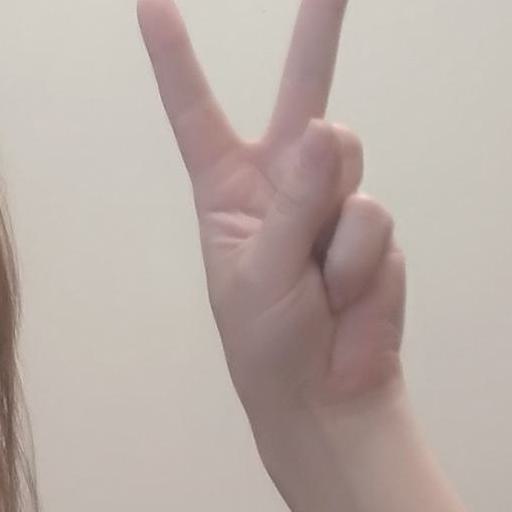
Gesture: peace